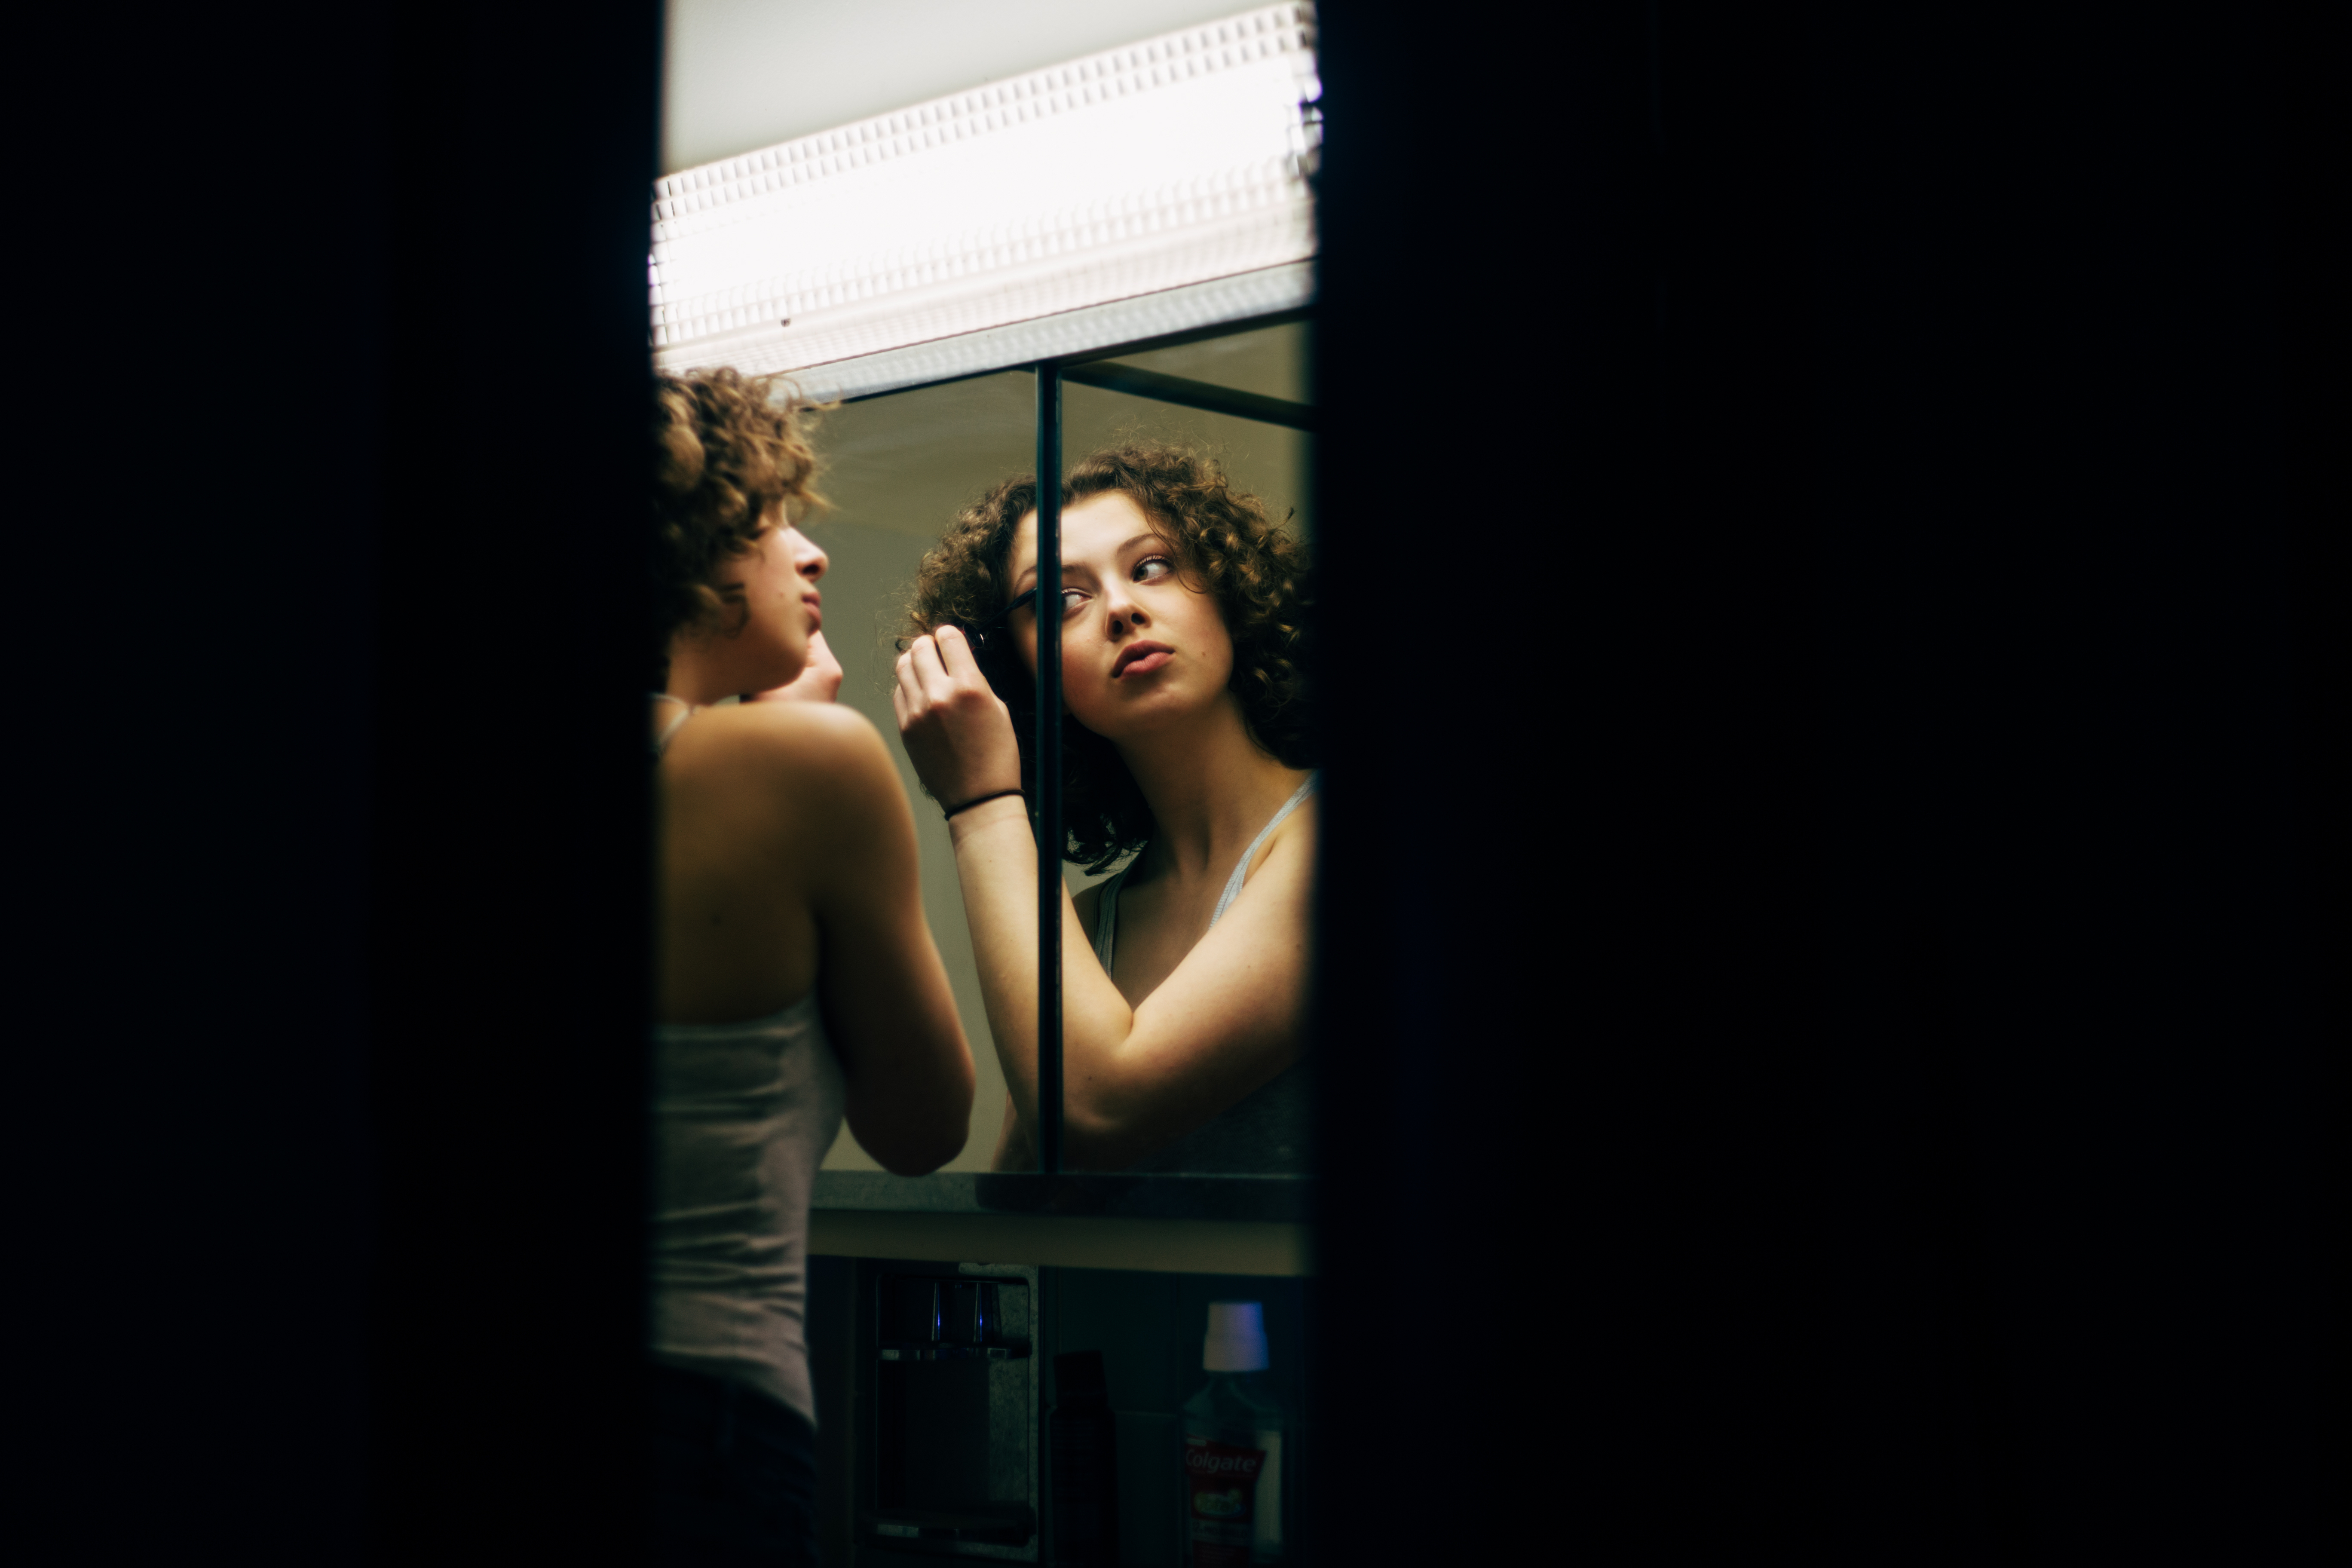
photography, model, darkness, black, photograph, beauty, image, interaction, photo shoot, sense